Spherical nucleic acid

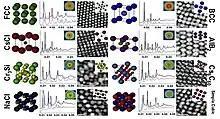
Figure 7. Examples of the types of crystal structures that can be formed using design rules for preparing colloidal crystals. Note that the unit cell schematic, small angle x-ray scattering (SAXS) and electron microscopy data are shown for each example.

NanoFlares utilize the SNA architecture for intracellular mRNA detection. In this design, alkanethiol-terminated antisense DNA strands (complementary to a target mRNA strand within cells) are attached to the surface of a gold nanoparticle. Fluorophore-labeled “reporter strands” are then hybridized to the SNA construct to form the NanoFlare. When the fluorophore labels are brought in close proximity of the gold surface, as controlled by programmable nucleic acid hybridization, their fluorescence is quenched (Fig. 6). After the cellular uptake of NanoFlares, the reporter strands can dehybridize from the NanoFlare when they are replaced by a longer, target mRNA sequence. Note that mRNA binding is thermodynamically favored since the strands holding the reporter sequence have greater overlap of their nucleotide sequence with the target mRNA. Upon reporter strand release, the dye fluorescence is no longer quenched by the gold nanoparticle core and increased fluorescence is observed. This method for RNA detection provides the only way to sort live cells based upon genetic content.